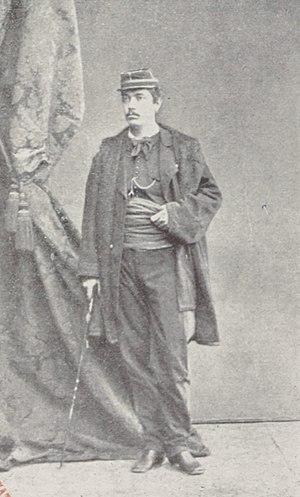
""Charles Risler. Lieutenant à la 1ère batterie d'artillerie de la Mobile, à Neuf-Brisach""."
Charles Risler, né le 30 novembre 1848 à Thann et mort le 20 avril 1923 à Paris, est un homme politique français